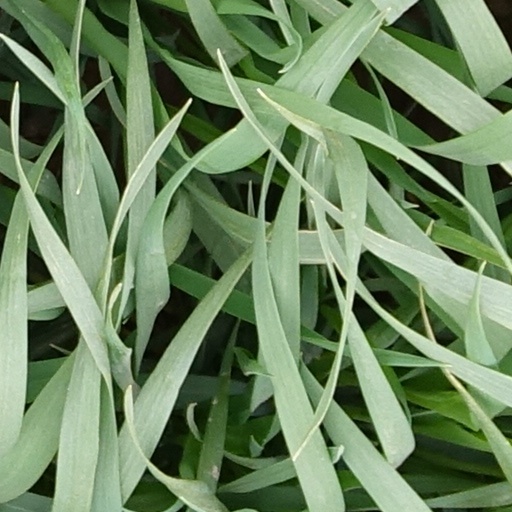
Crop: wheat